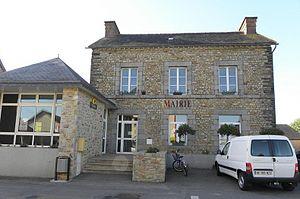
Mairie de Saint-Christophe-des-Bois (35).
Saint-Christophe-des-Bois est une commune française située dans le département d'Ille-et-Vilaine en Région Bretagne, peuplée de 574 habitants.